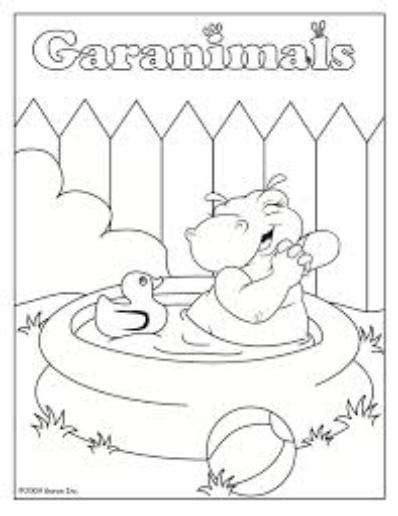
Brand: garanimals
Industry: Clothes